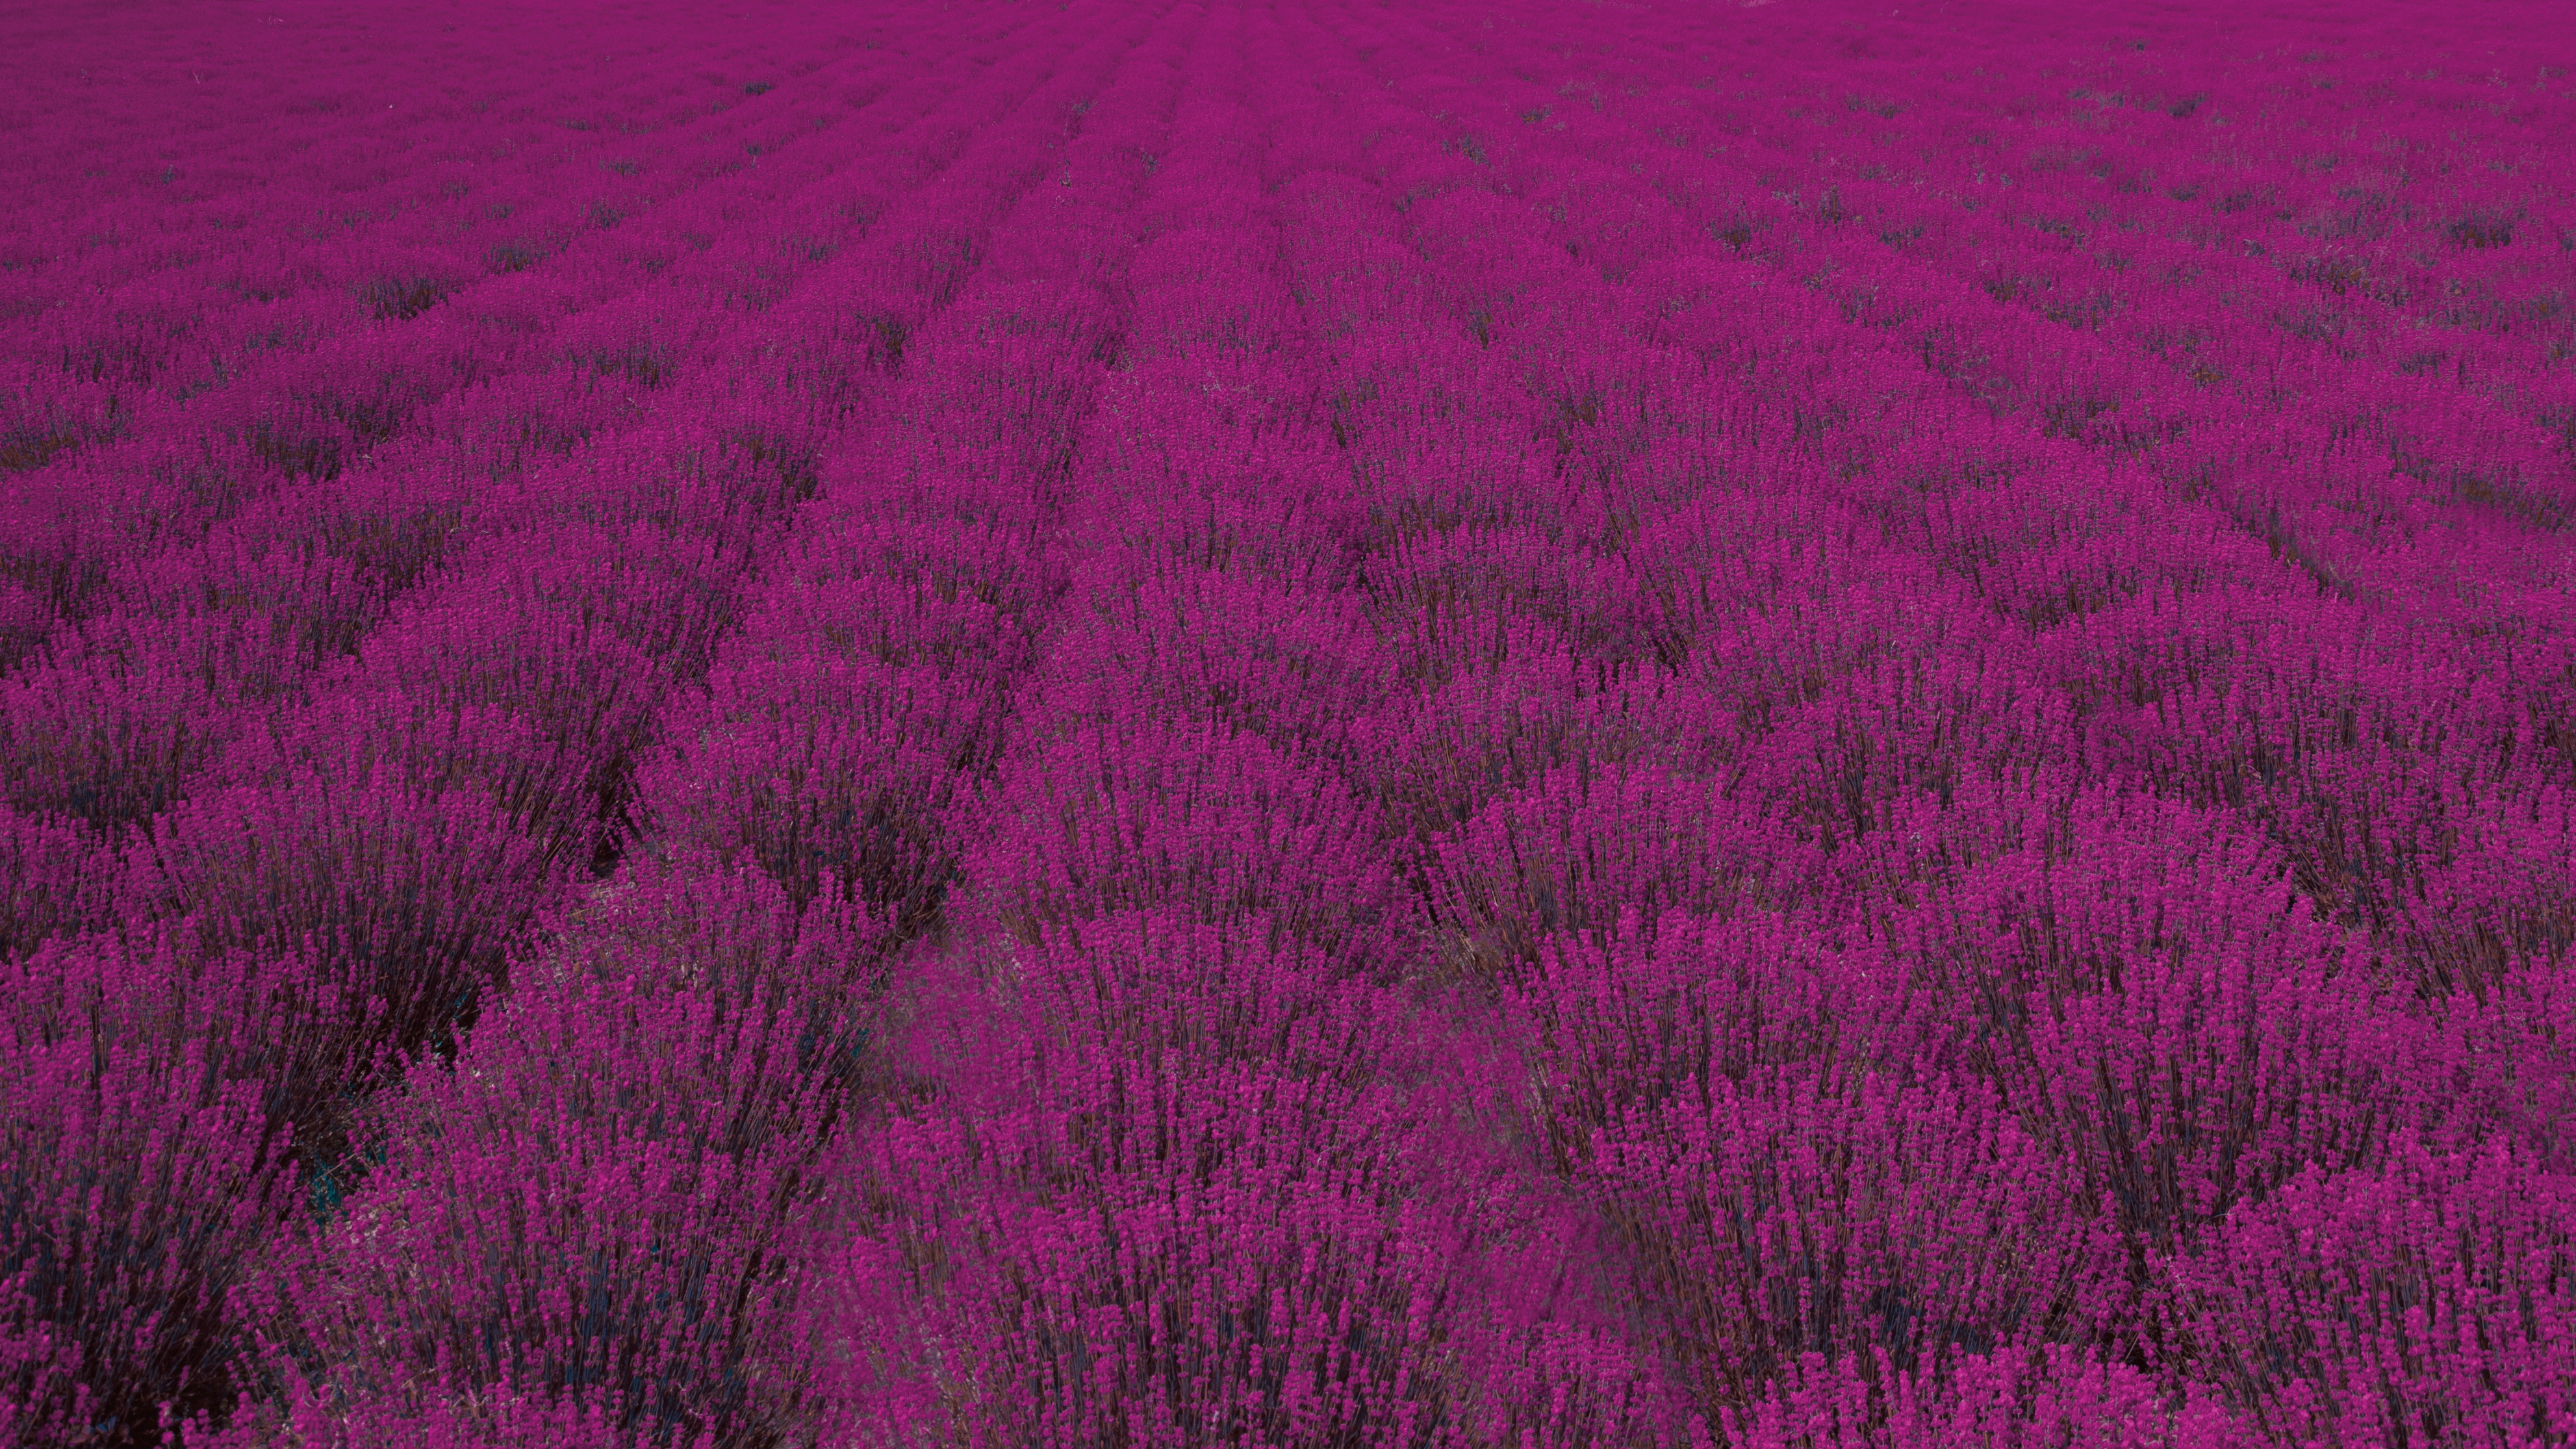
plant, row, field, prairie, flower, purple, soil, pink, lavender, grassland, flowering plant, grass family, land plant, english lavender